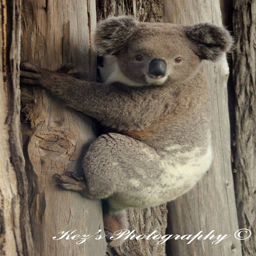
biological species out the back yard